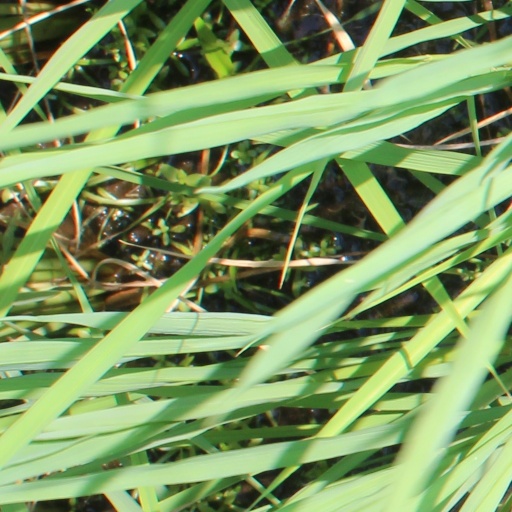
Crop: rice